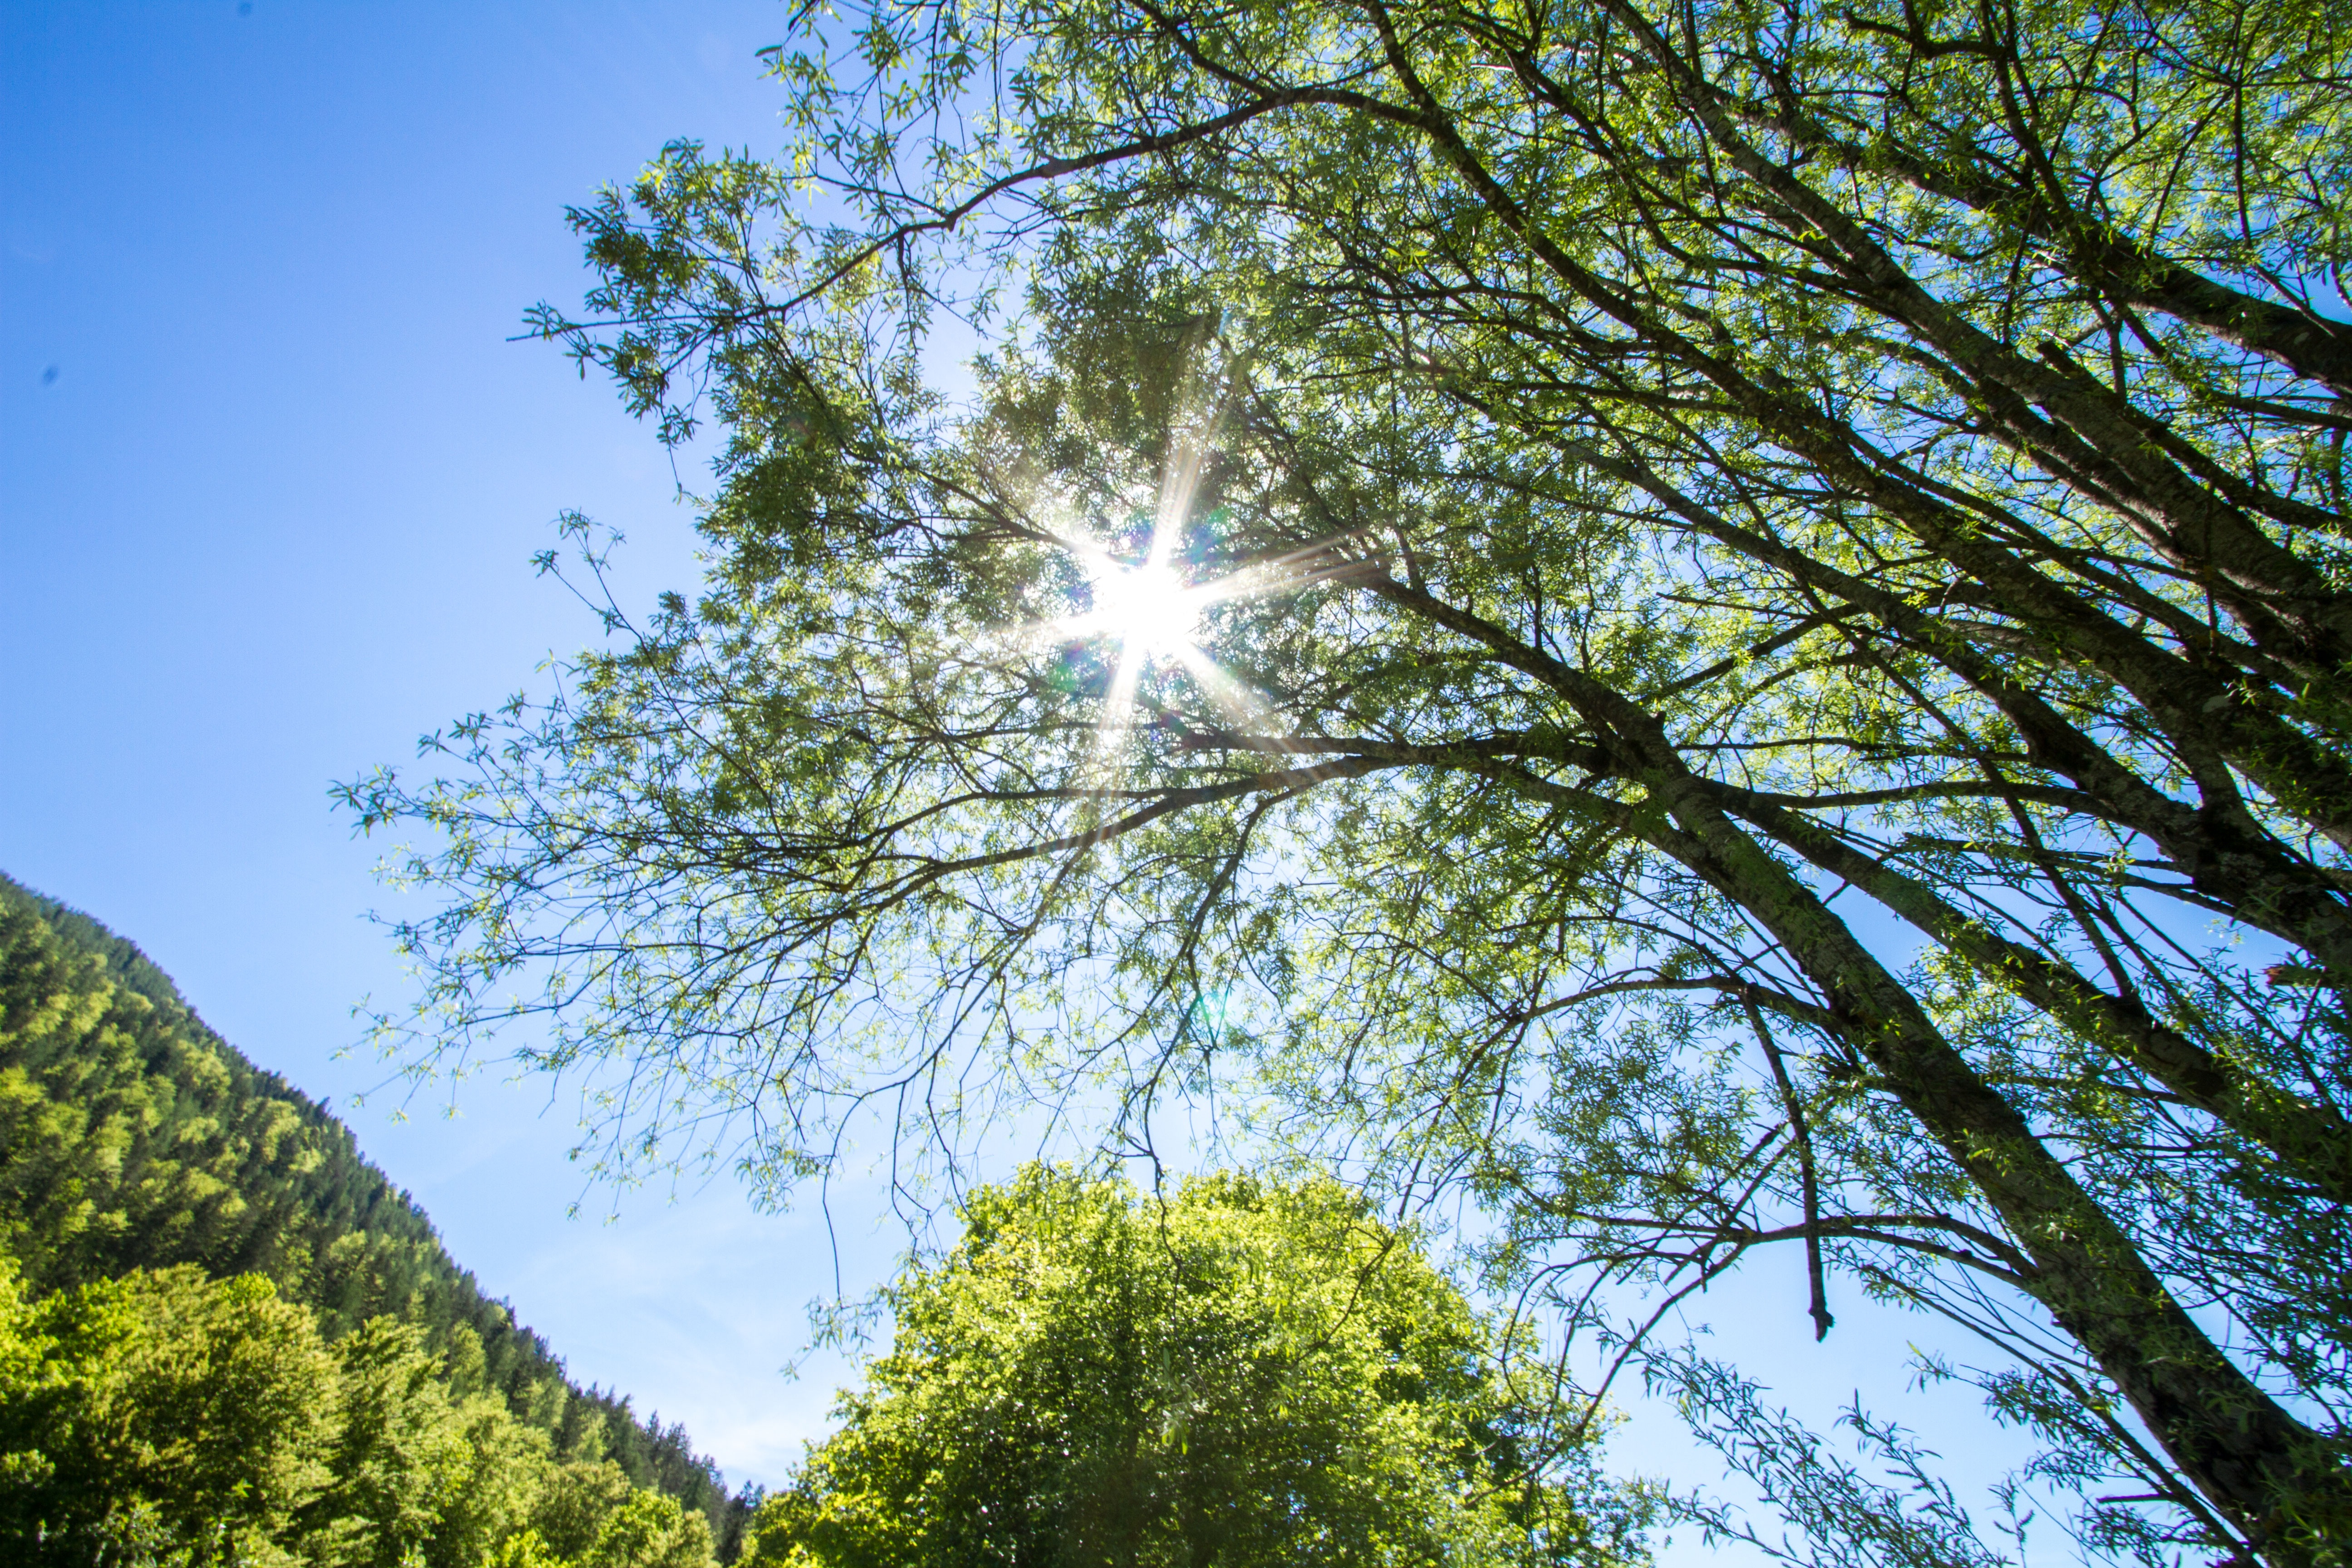
landscape, tree, nature, forest, branch, plant, sky, sunshine, sun, meadow, sunlight, leaf, flower, bush, autumn, rest, sunny, woodland, habitat, mood, ecosystem, biome, woody plant